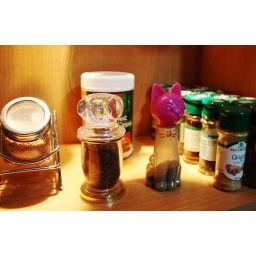
The spice shelf in our kitchen. The cat contains pepper from Sarawak in Borneo.